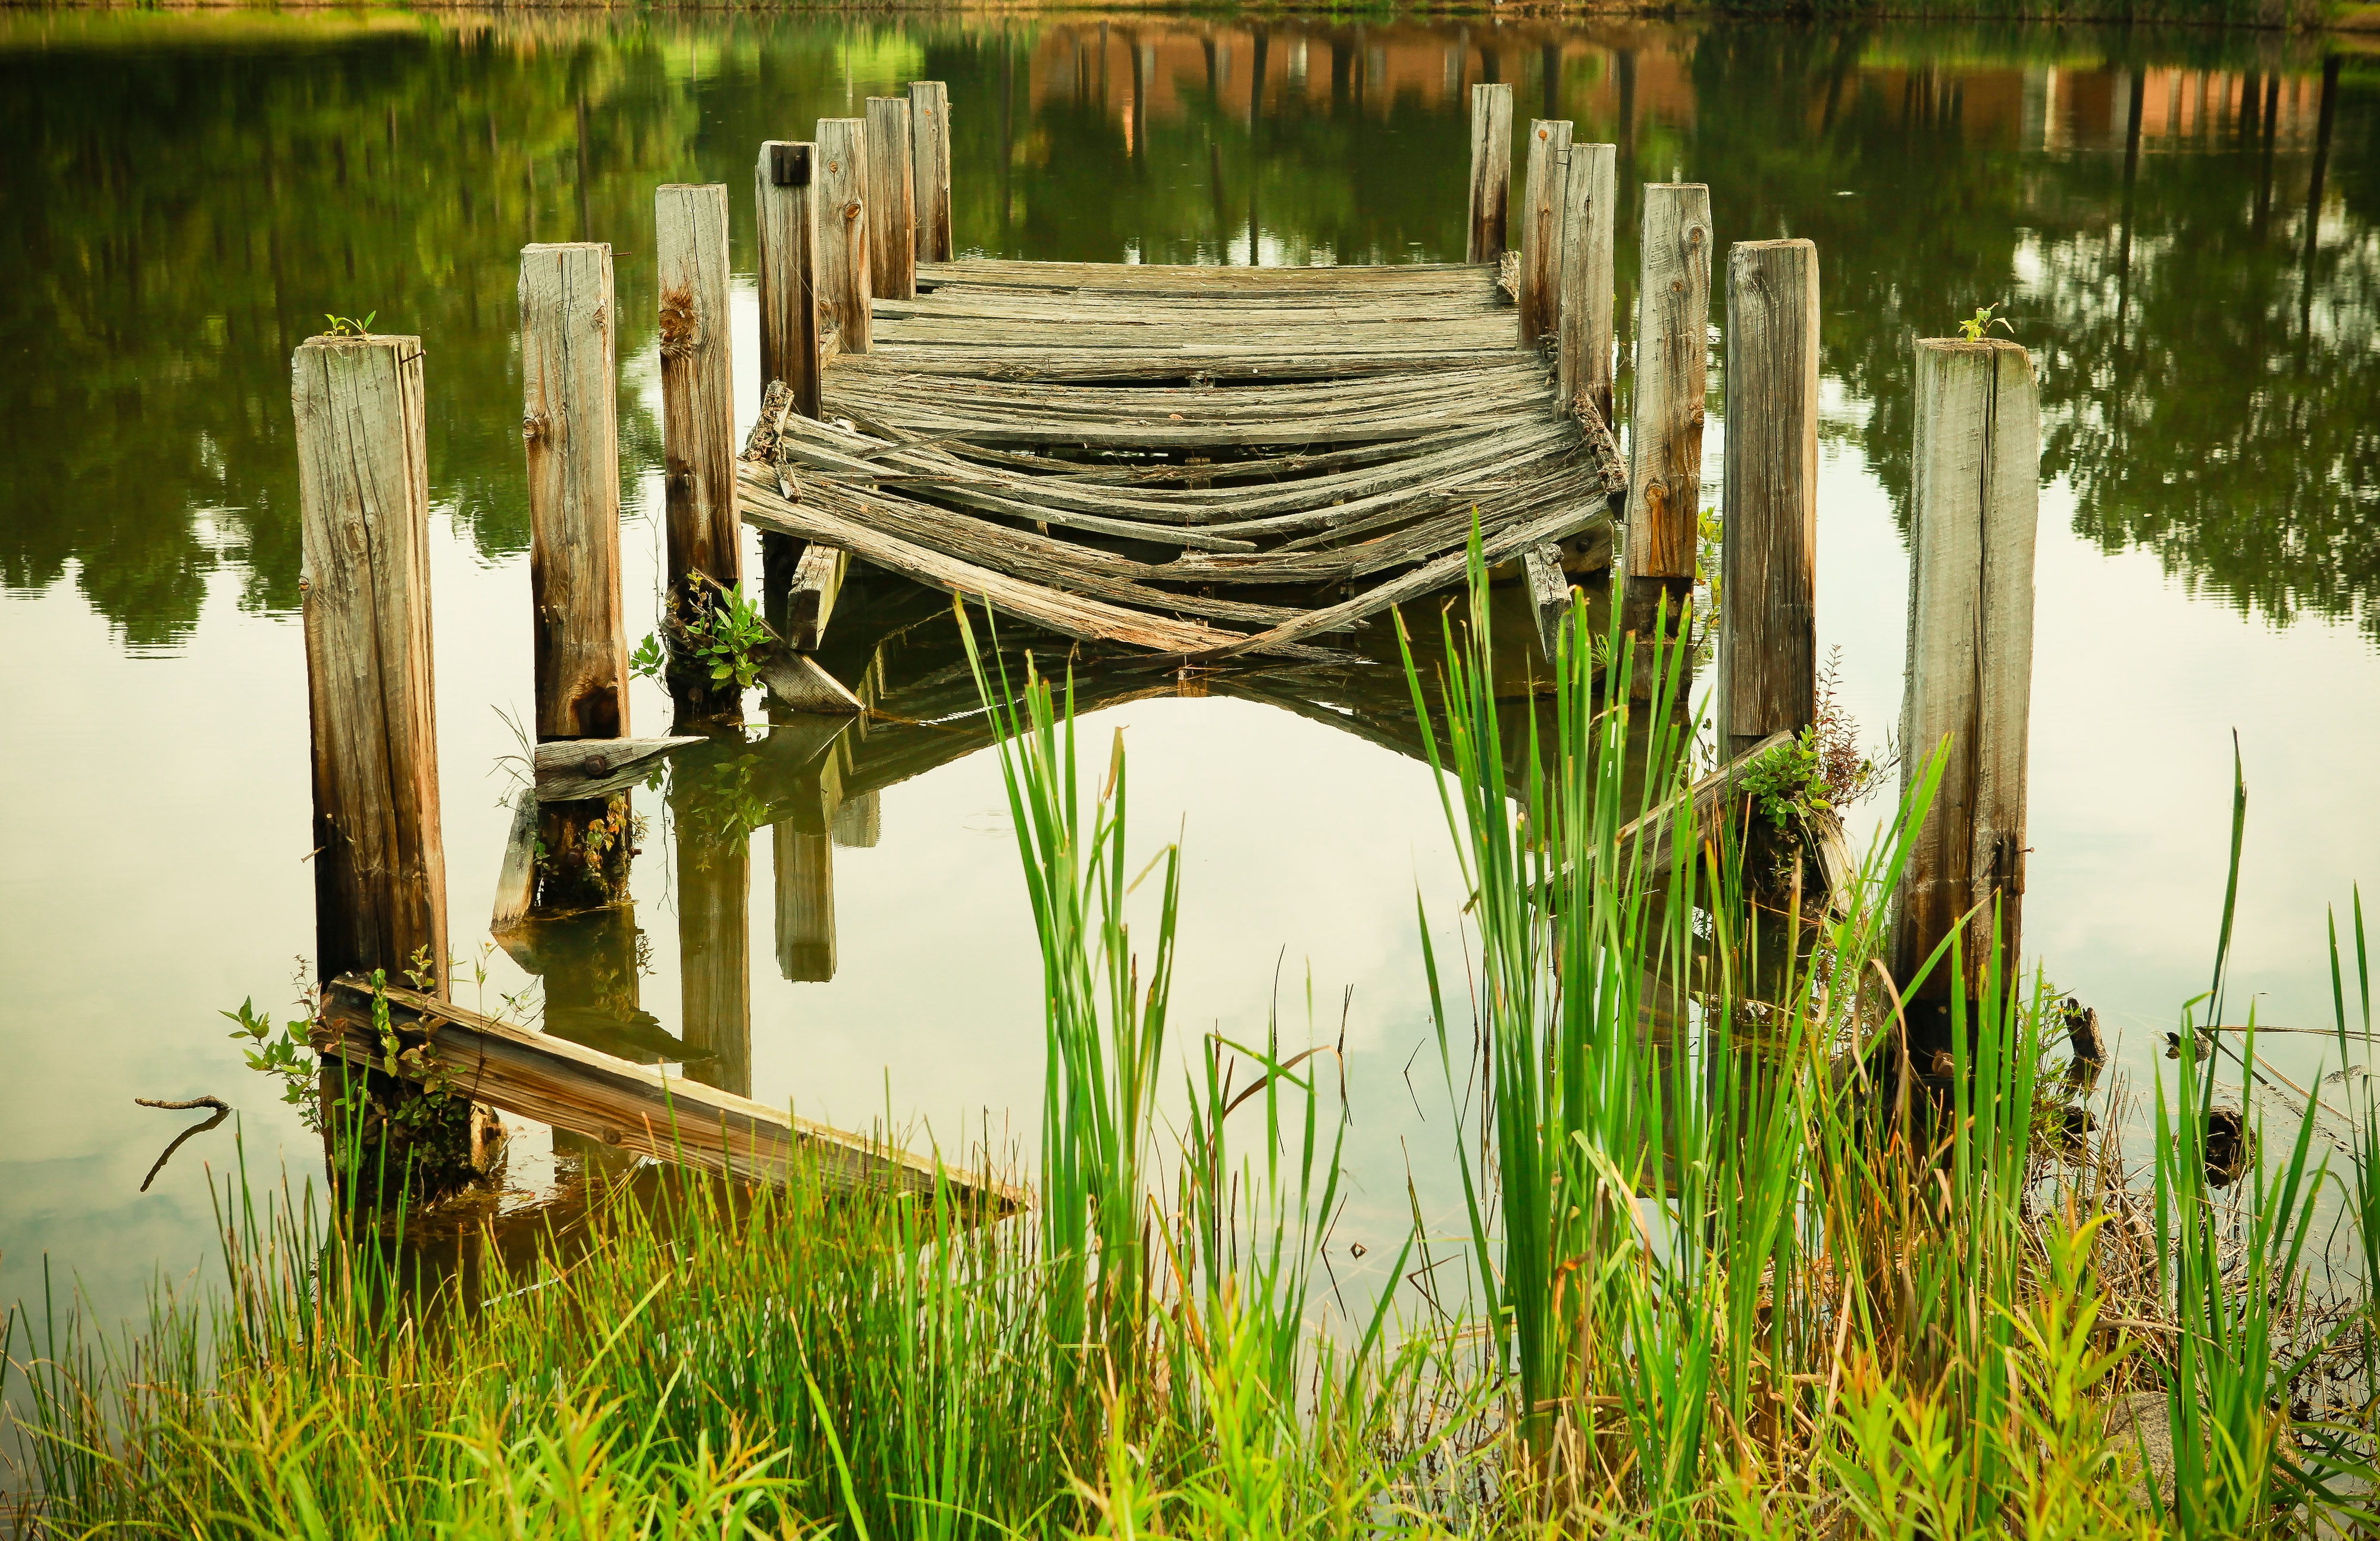
tree, water, nature, grass, outdoor, swamp, plant, wood, leaf, flower, lake, pier, pond, green, reflection, backyard, botany, agriculture, garden, flora, publicdomain, wetland, habitat, rural area, natural environment, grass family